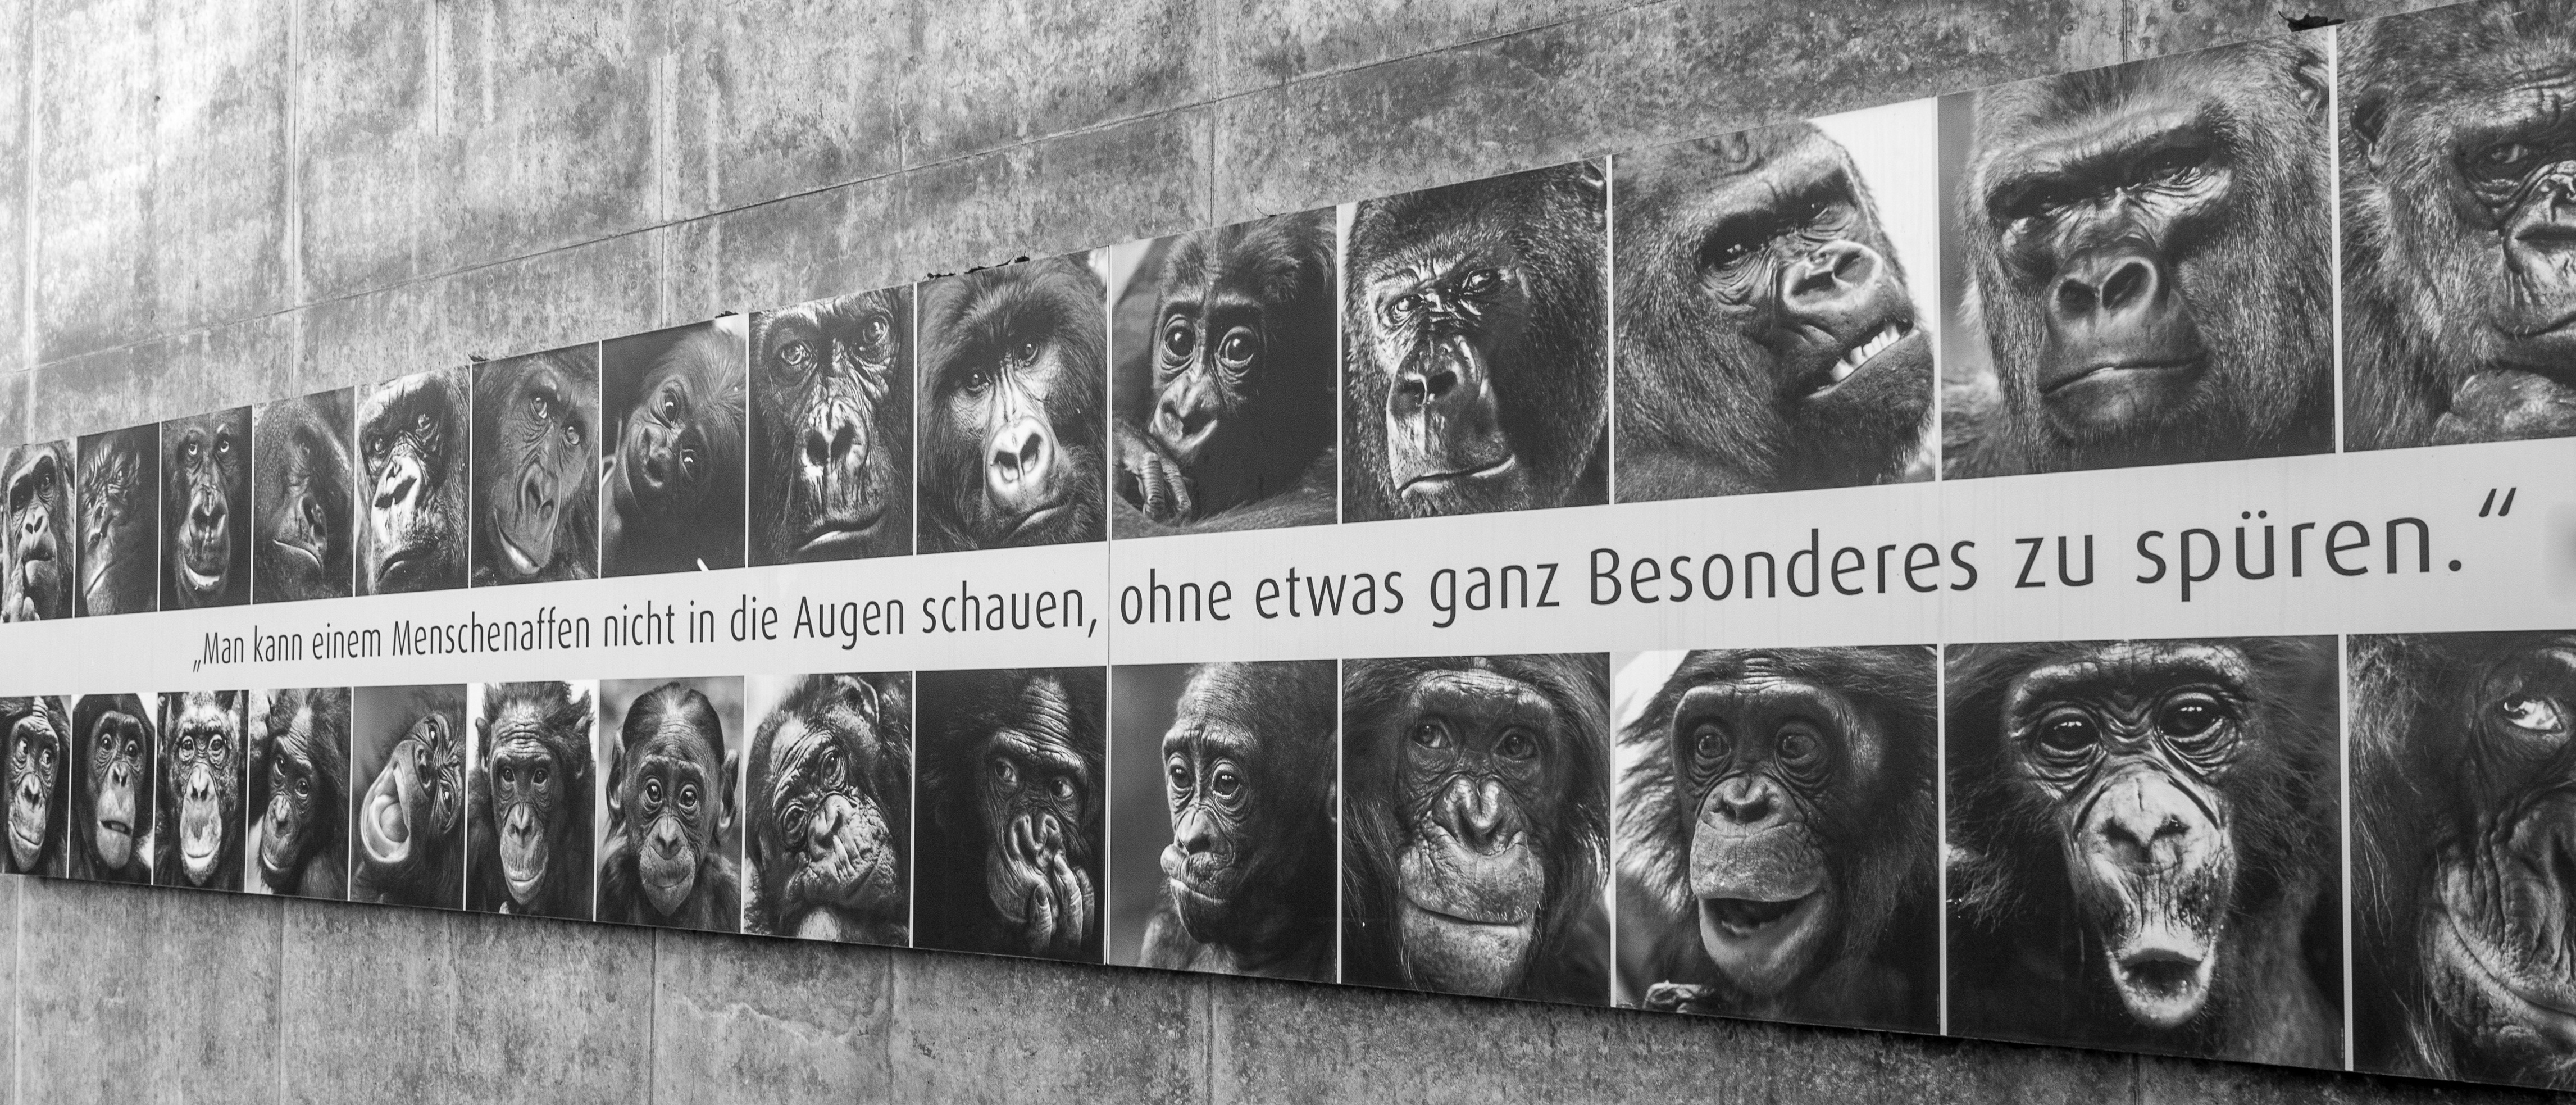
black and white, photography, advertising, zoo, portrait, black, monochrome, gorilla, places of interest, face, art, ape, animals, head, photograph, creature, expression, history, image, emotion, friendly, saying, apes, mimic, monochrome photography, opinion